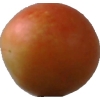
Label: cherry_wax